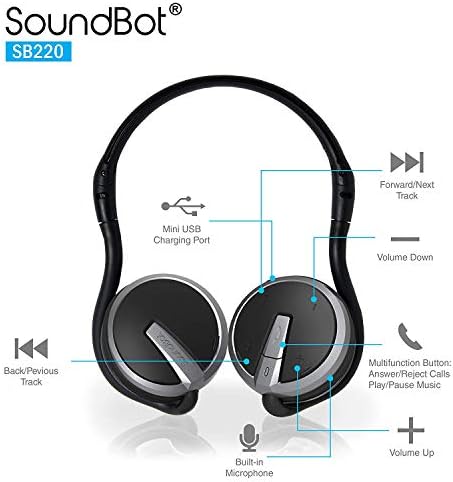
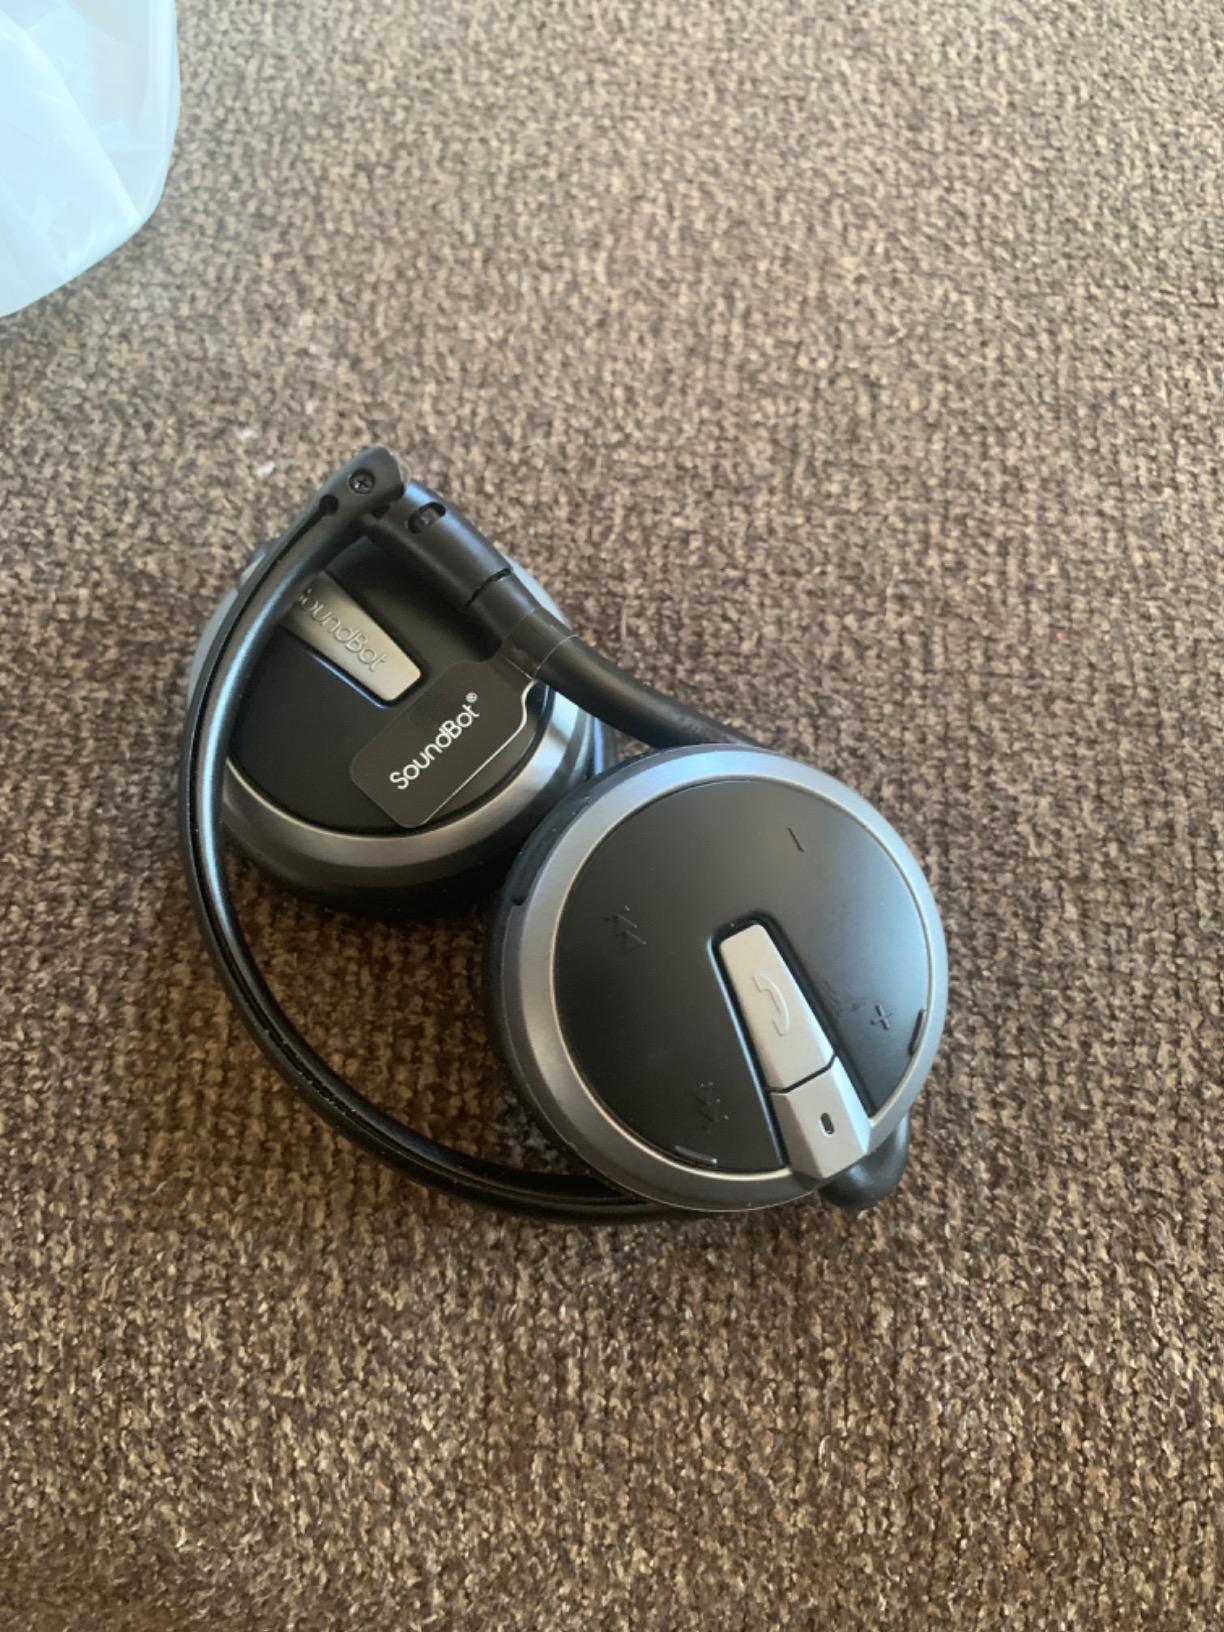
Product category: headphones
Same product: yes